Cerro Murphy Observatory

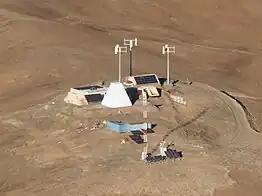
Observatory Cerro Armazones in 2017

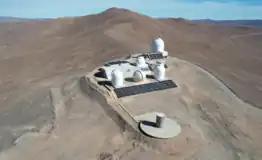
Observatory Cerro Murphy viewed from a drone, shortly after renewal in 2023

The construction of the observatory at Cerro Murphy started in 2005 with cutting the top of the hill to provide a small flat plateau. Originally, the observatory was designed for 3 telescopes: Hexapod-Telescope (HPT) and two smaller auxiliary telescopes. The HPT was installed in 2006, and soon after, on September 28, 2006, the official inauguration of the observatory – initially called the Observatory Cerro Armazones (OCA) – took place in the presence of the German Ambassador in Chile, the president of the Chilean Astronomical Society, the rectors of UCN and RUB, a number of authorities from both universities, and numerous colleagues from ESO, CTIO, and the German Aerospace Center (DLR).